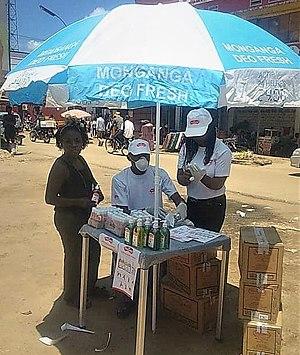
La pandémie de Covid-19 en république démocratique du Congo est documentée dans le pays à partir du 10 mars 2020, date à laquelle un premier cas est confirmé sur le territoire. La république démocratique du Congo devient ainsi le 11ᵉ pays africain touché par la maladie à coronavirus 2019. Cette dernière est causée par le SARS-CoV-2, virus originaire de Chine continentale.